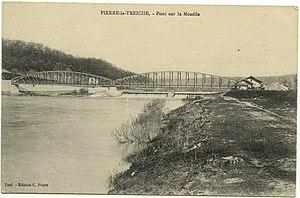
Le pont sur la Moselle et le Barrage avant sa destruction et la canalisation de la Moselle (Carte postale)
Pierre-la-Treiche est une commune française située dans le département de Meurthe-et-Moselle, en région Grand Est.